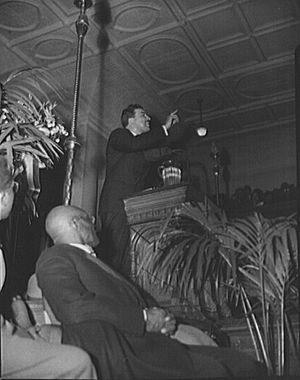
Adam Clayton Powell Jr. était un homme politique américain, qui fut le premier afro-américain à devenir un membre influent du Congrès. Il fut élu à la Chambre des Représentants en 1945, comme représentant du quartier de Harlem, à New York. Il prit la tête du Committee on Education and Labor de l'assemblée en 1961. Son mandat comme président du comité fut marqué par l'adoption de lois sociales importantes. Sa carrière s'acheva toutefois par un scandale de corruption.